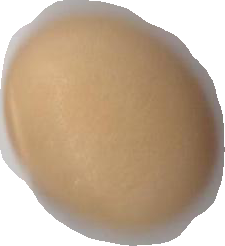
Variety: Anjasmoro